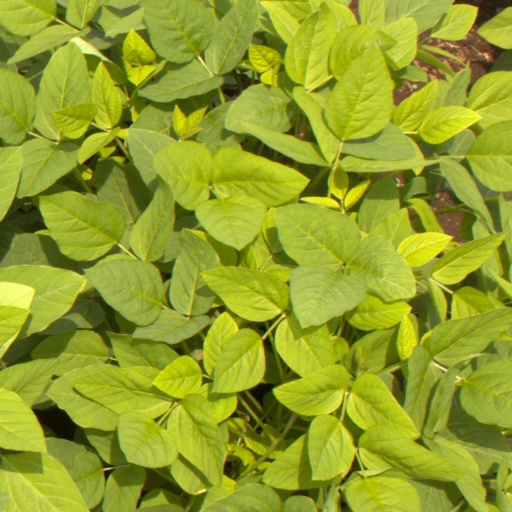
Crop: soybean